ModNation Racers

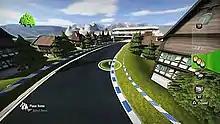
The in-game track creator as demonstrated at E3 2009.

The track creation was designed to be user-friendly and has been described as "probably one of the deepest you’ve ever seen in a racing game." The player drives over a flat terrain template and "paints" the road from the starting point of the race to the finish. The player can then modify things such as land deformation, lakes, mountains, surface texture, houses, item pick-ups, trees, animals and time-of-day settings. 30 staff-made circuits were available on release, according to United Front Games at E3 2009. Players can choose between 29 different types of terrain to create a track on. Landscapes can be sprayed onto the course using a virtual spray can such as dirt, sand, and tunnels. The game can auto-populate the track with items and ramps after the player creates the basic design. Players can set up moving obstacles such as the Devastator which drops a crusher from the sky to destroy vehicles based on a timer or a switch, other obstacles include spinning platforms and leaping enemies. Players can also take a snapshot of the thumbnail for the level which appears when the track is posted in the online community. In addition, players can also create short cuts on tracks through specific track pieces or open terrain short cuts.